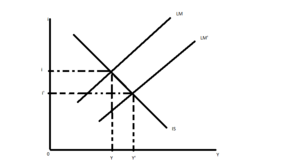
Le modèle OG-DG est un modèle économique. Il est parfois appelé modèle quasi-offre quasi-demande globales, modèle offre agrégée/demande agrégée ou modèle AD-AS. Le modèle OG-DG décrit l'équilibre général impliquant le marché des biens et services, le marché monétaire, le marché obligataire, et le marché du travail. À court terme, l' attente du prix est décidée et n'est pas sujette au remaniement. Chaque période est à court terme. Le long terme définit l'état du monde où tous les marchés et l'attente des prix sont complètement ajustés.